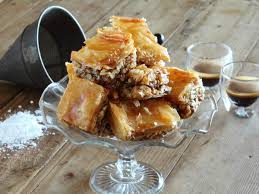
Yemek: baklava